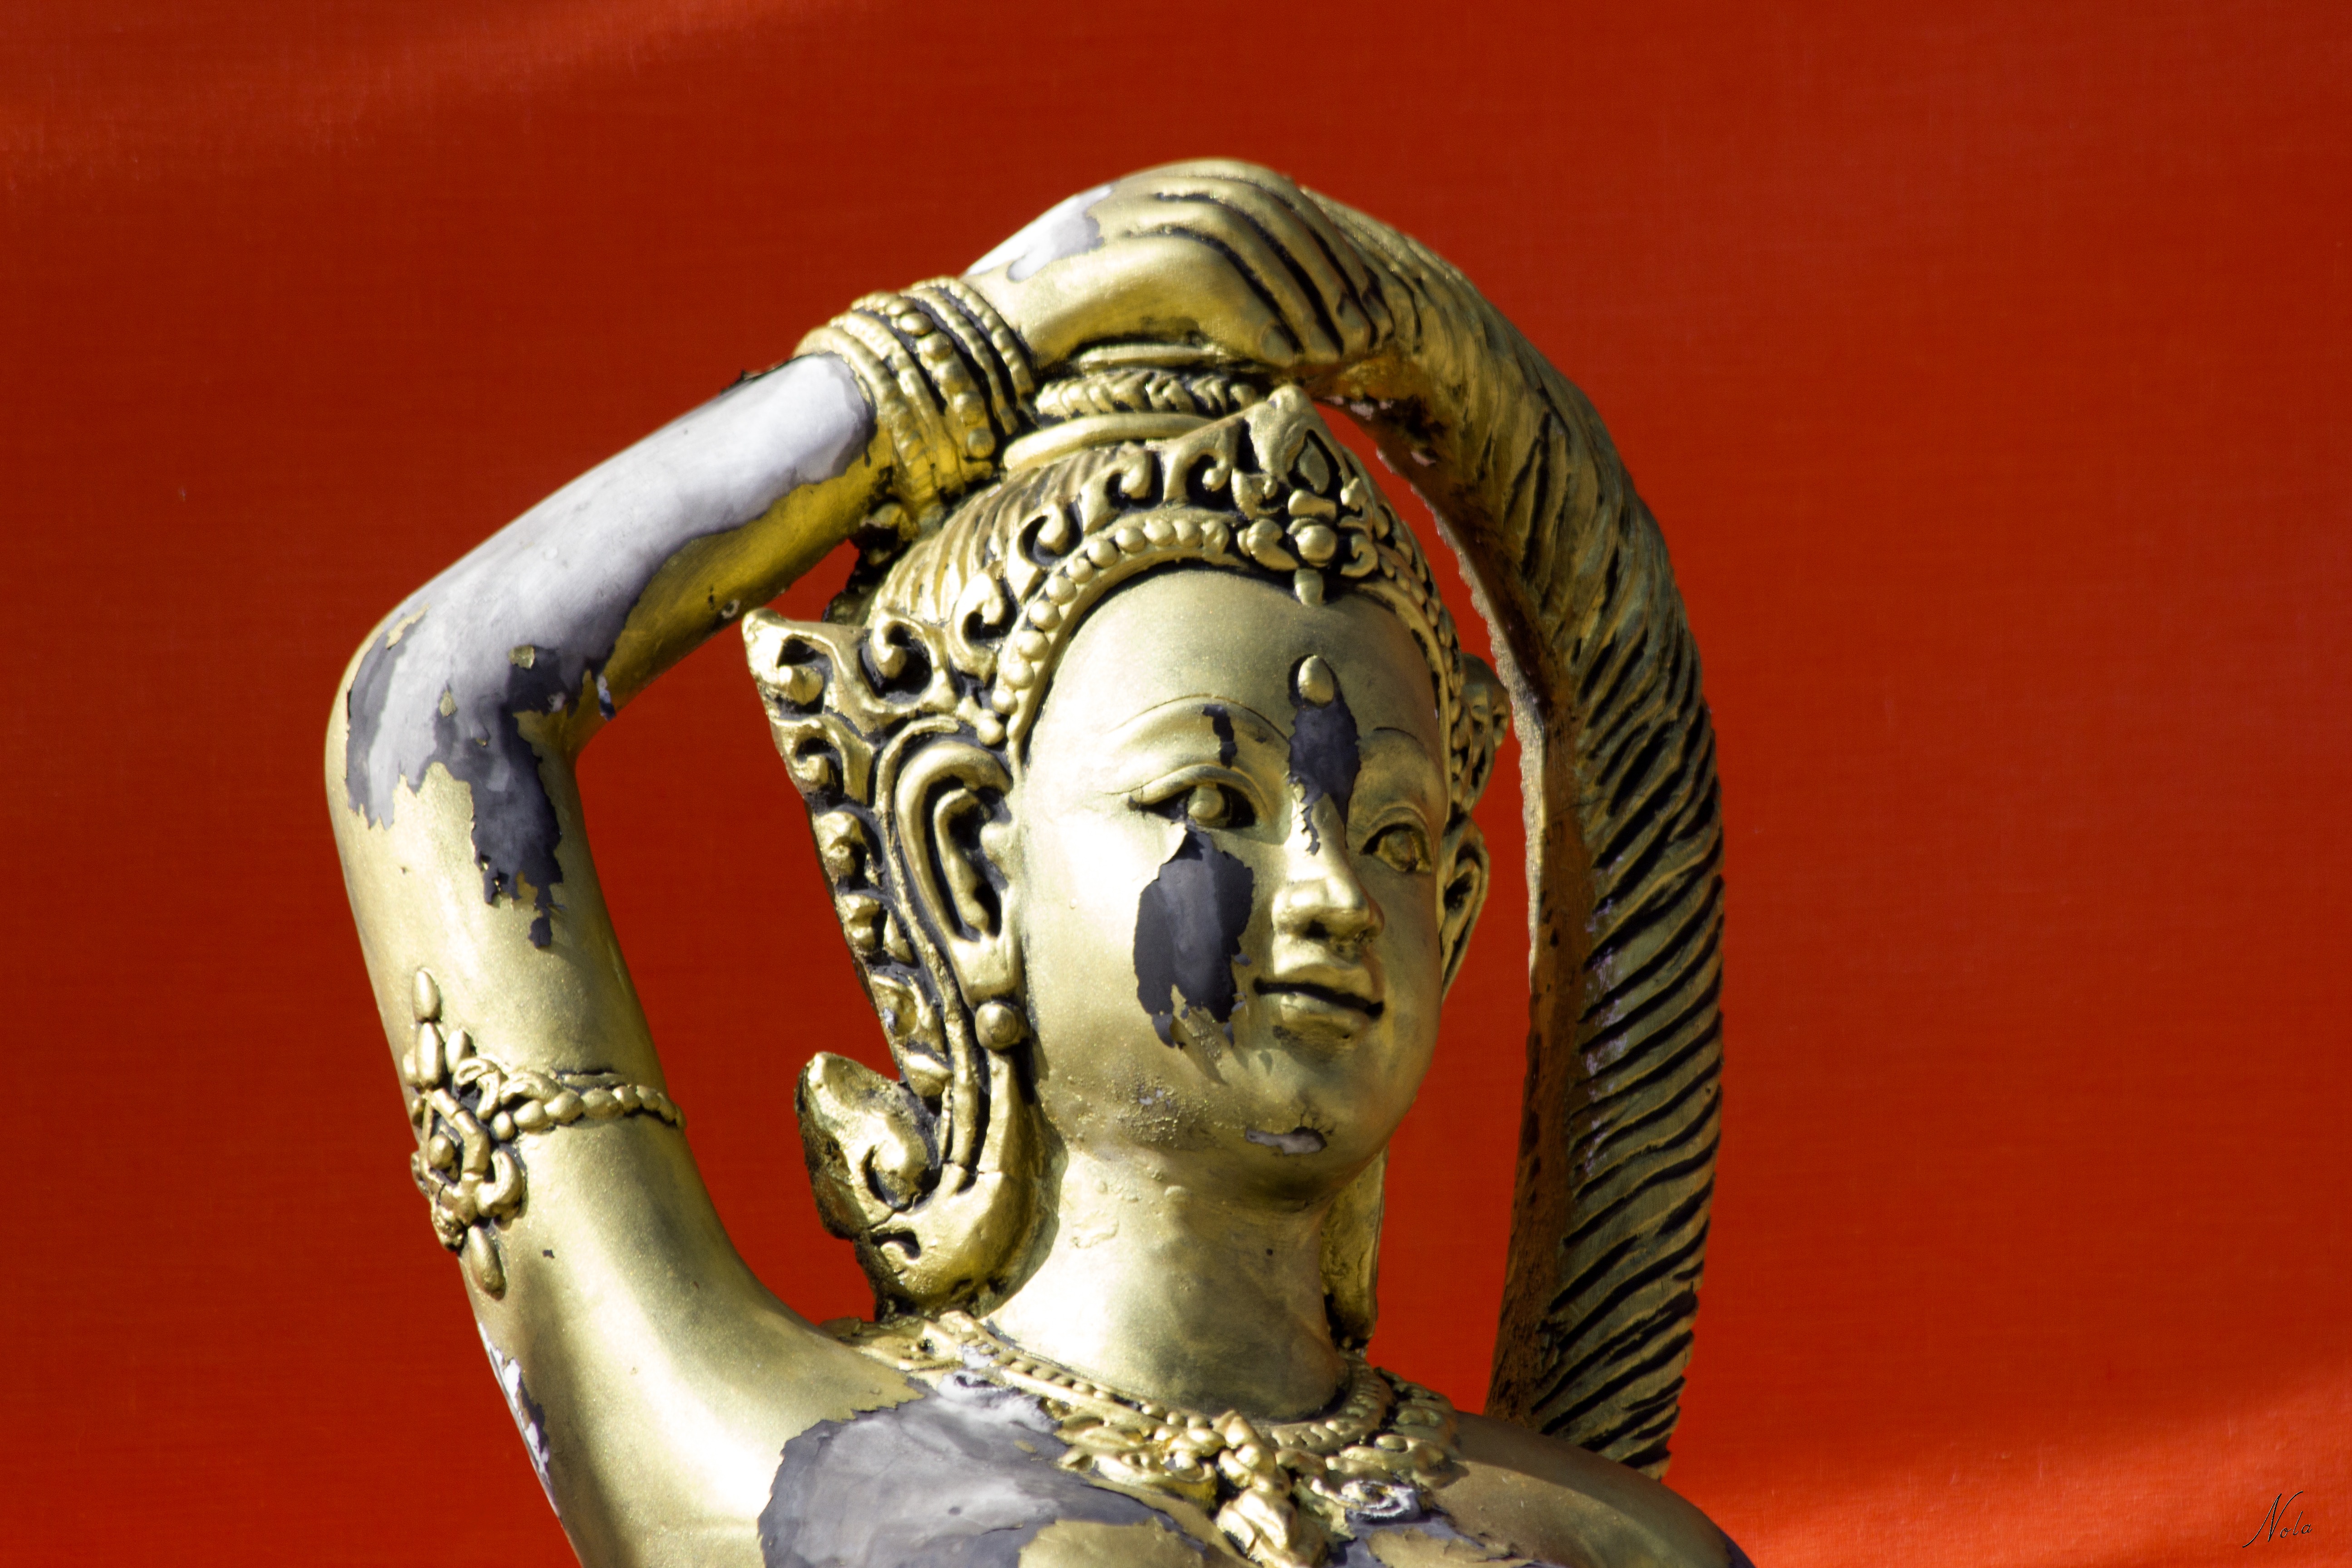
woman, monument, statue, orange, buddhist, buddhism, religion, face, sculpture, art, gold, temple, philosophy, head, buddha, carving, icon, ponytail